2018–2019 education workers' strikes in the United States

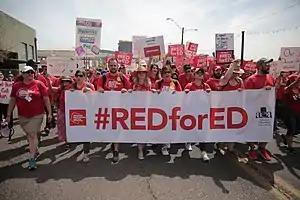
Teachers striking in Arizona

The 2018–2019 education workers' strikes in the United States began on February 22, 2018, after local activists compelled the West Virginia state leadership of the West Virginia branches of the American Federation of Teachers and the National Education Association into holding a strike vote. The strike—which ended when teachers returned to their classrooms on March 7—inspired similar, statewide strikes in Oklahoma and Arizona. It also inspired smaller-scale protests by school staff in Kentucky, North Carolina, Colorado, and led to a school bus driver strike in Georgia. Additionally, around this time, adjunct professors at Virginia Commonwealth University in Richmond, Virginia protested over pay.